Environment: real
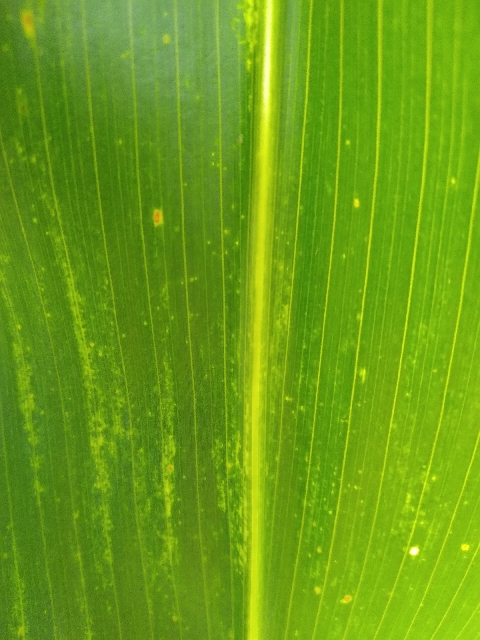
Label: lethal_necrosis